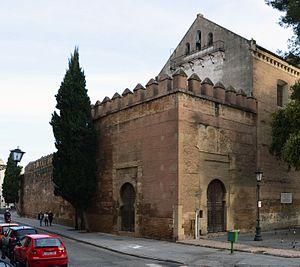
La porte de Cordoue (puerta de Córdoba) de Séville (Espagne). Porte de ville almoravide, reconstruite au XVIe siècle et très peu modifiée depuis, elle montre encore l'aspect fermé et militaire des portes d'origine. Elle se trouve à l'angle entre les rues Puerta de Córdoba et Madre Dolores Márquez, au nord de l'enceinte.Español: La puerta de Córdoba de Sevilla (España). Puerta almorávide reformada en el siglo XVI, situada frente al convento de los Capuchinos, es una de las que mejor conserva la disposición originaria.